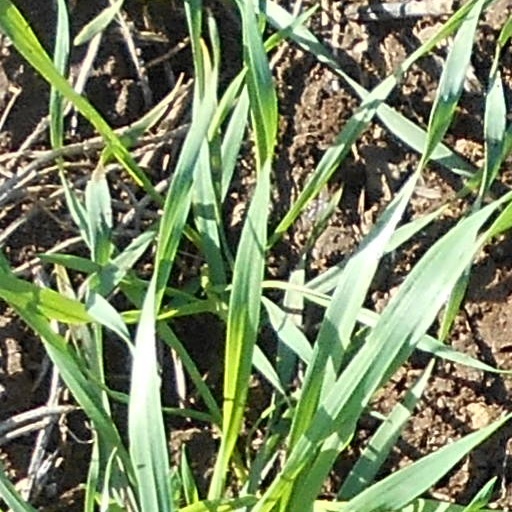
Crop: wheat